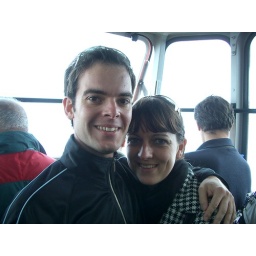
TK in the cable car going down from the Pilatus mountain